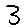
Label: 3